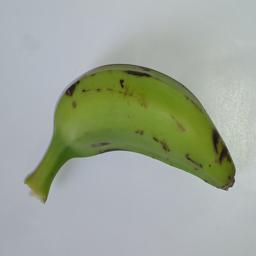
Banana variety: Champa Kola